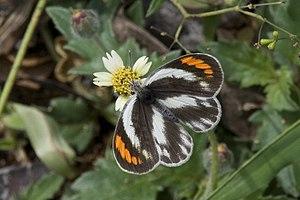
Colotis euippe est un insecte lépidoptère de la famille des Pieridae, de la sous-famille des Pierinae et du genre Colotis.